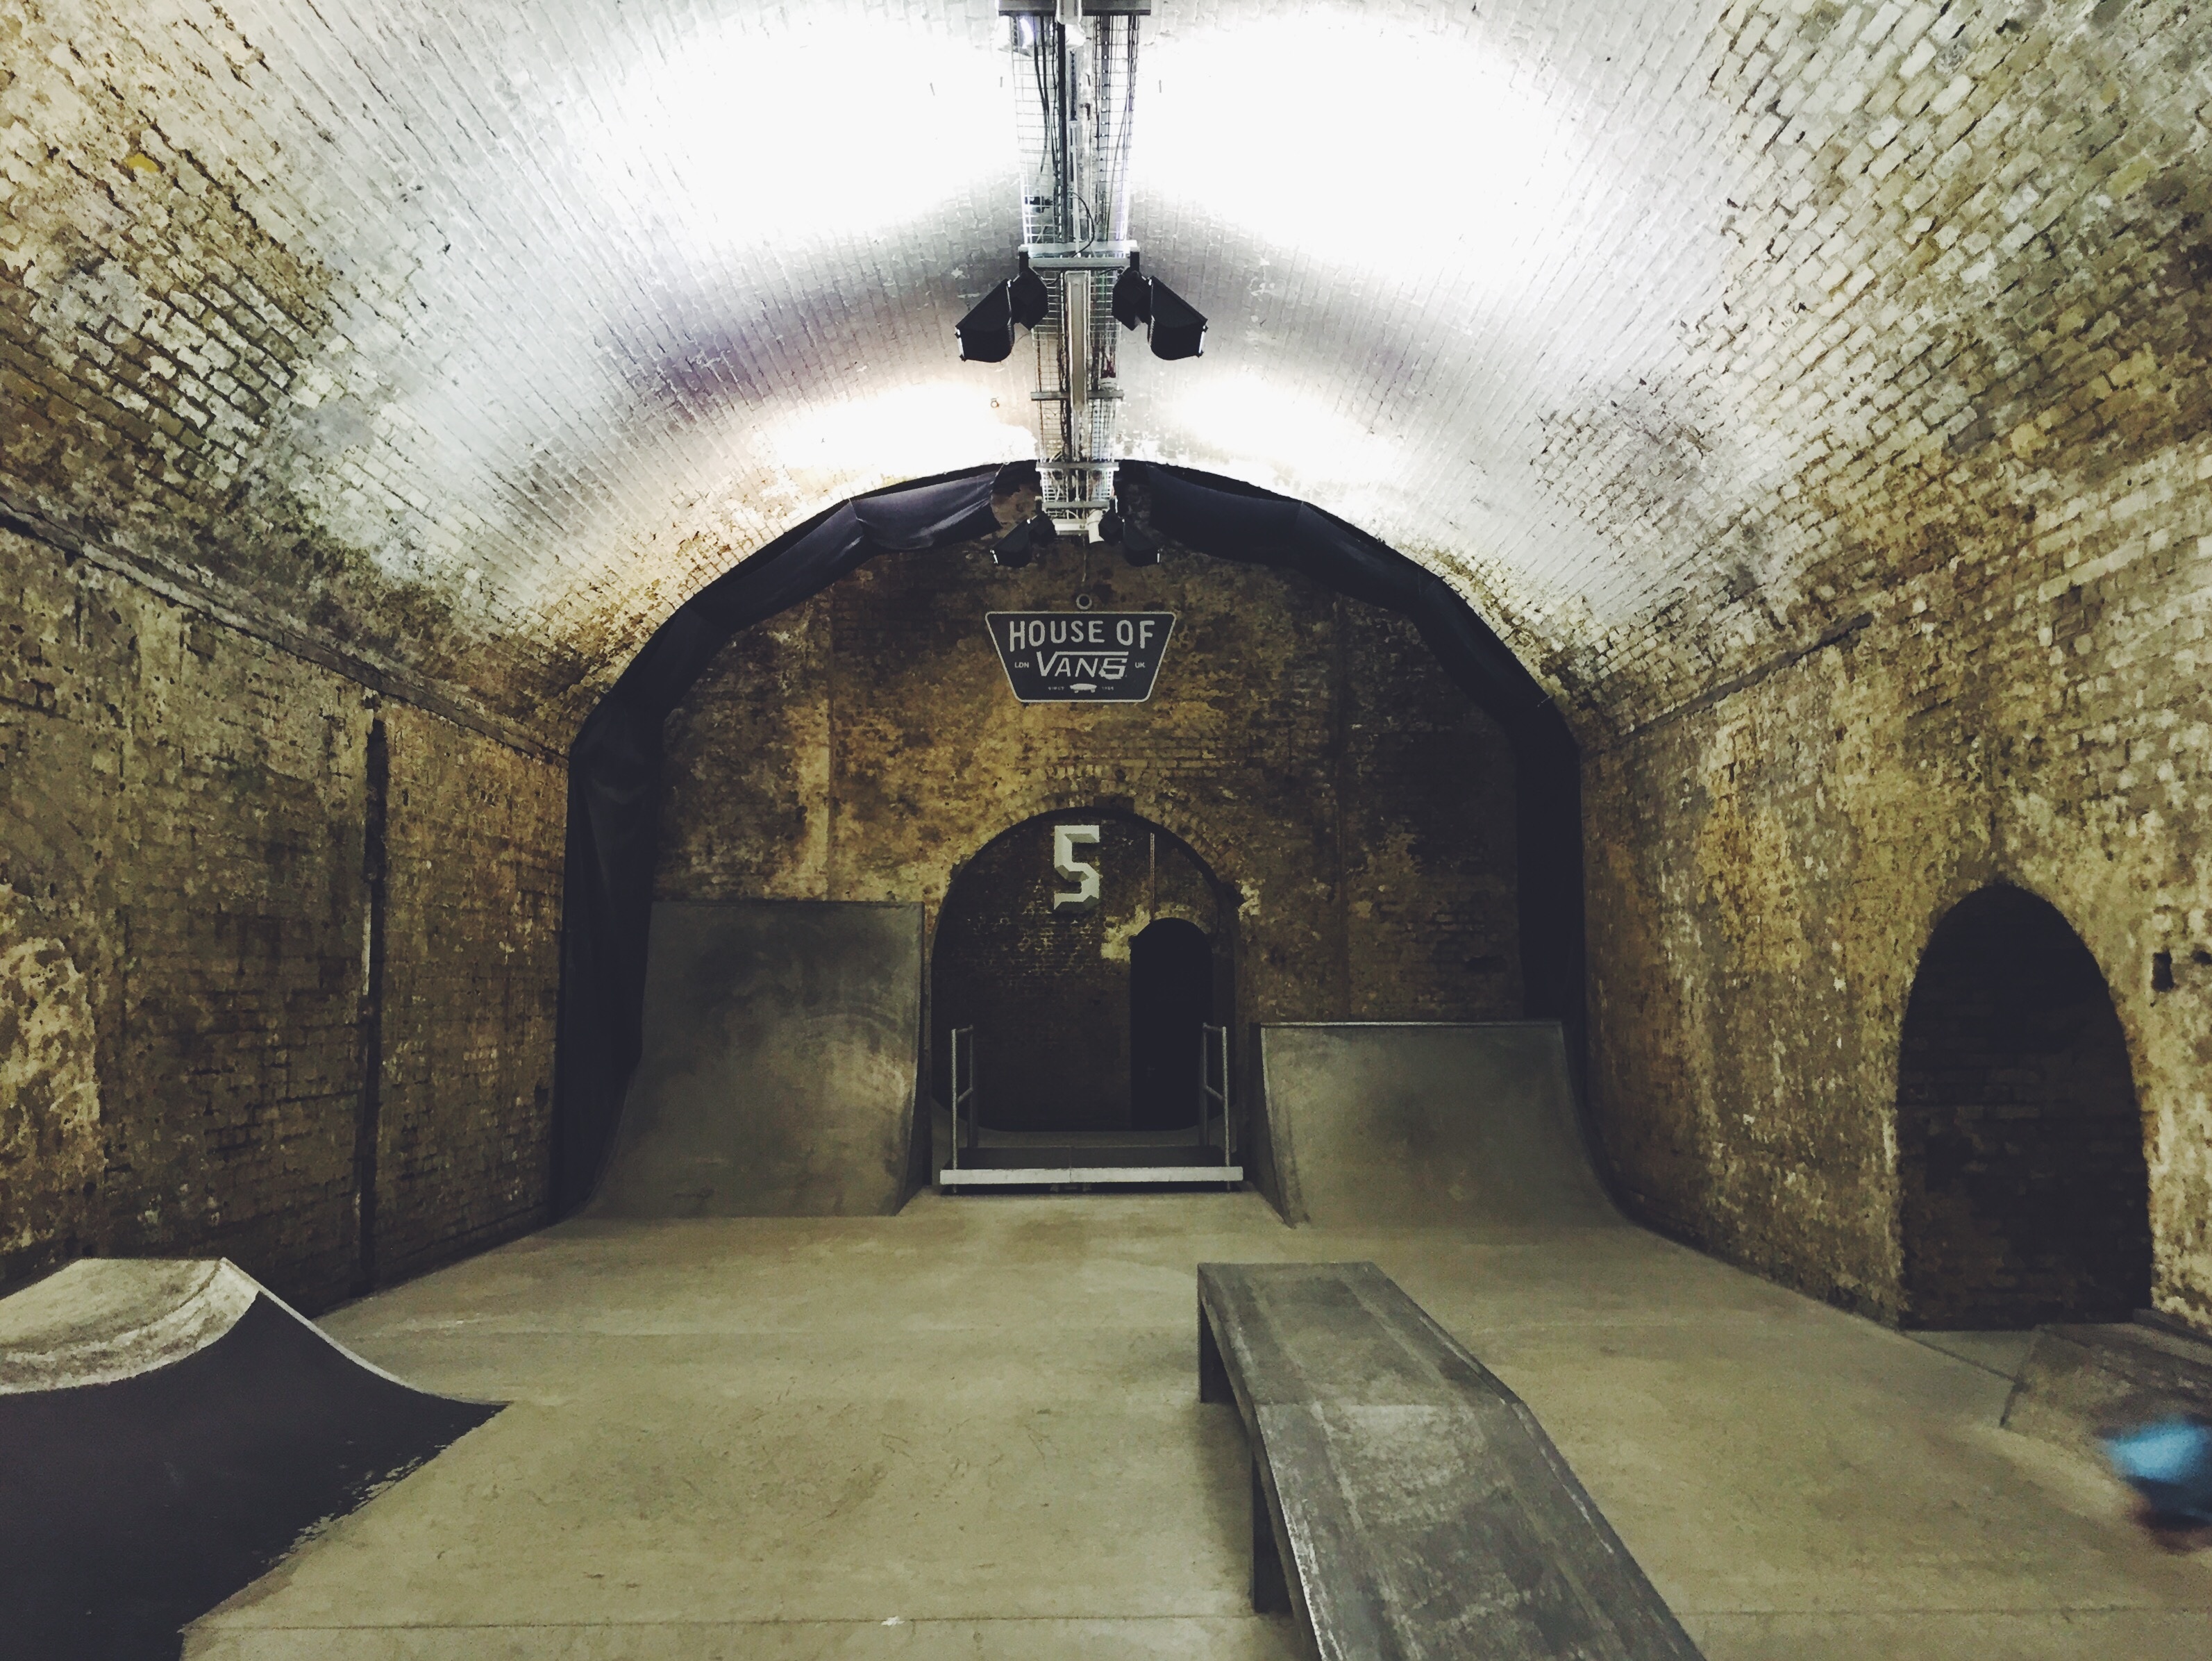
building, skateboarding, arch, cove, darkness, chapel, basement, monastery, history, vault, crypt, celler, skateboarding track, ancient history